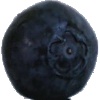
Label: Blueberry 1